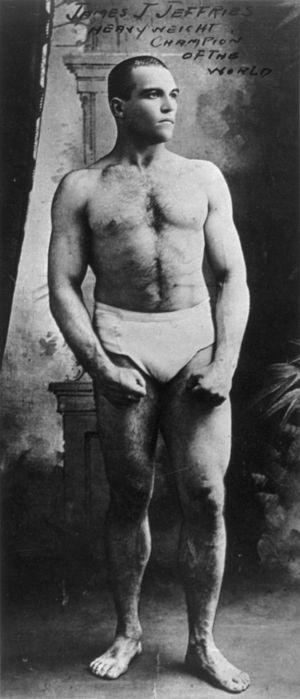
James Jackson Jeffries est un boxeur américain.